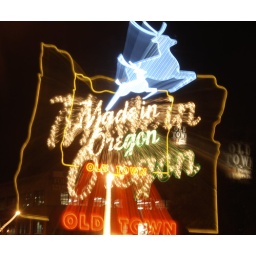
&amp;quot;made in oregon&amp;quot; sign north of the burnside bridge - downtown portland, Oregon